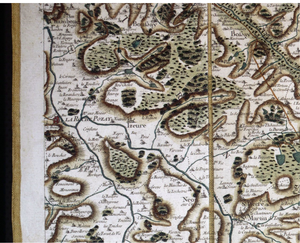
Carte de Cassini Yzeures vers 1780
Yzeures-sur-Creuse est une commune française située à l’extrême sud du département d'Indre-et-Loire, en région Centre-Val de Loire.